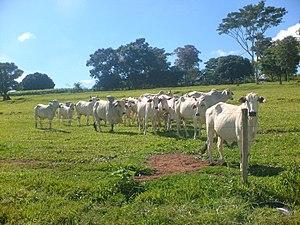
Le Paraná est l'un des vingt-six États du Brésil. Il est situé dans la région sud du pays. Sa capitale est Curitiba.